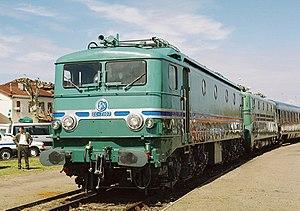
Locomotive SNCF CC 7107 exposée à Morcenx.]]. Español: La locomotora SNCF CC 7107 en la estación de Morcenx.
Les CC 7100 sont une série de locomotives électriques construites par Alsthom. Elles sont issues des deux prototypes CC 7001 et CC 7002 construits en 1949 qui expérimentaient le principe de l’adhérence totale pour les locomotives de puissance. Par deux fois, les CC 7100 ont battu le record de vitesse sur rail. Les CC 7100 étaient vendues aussi à l'export.